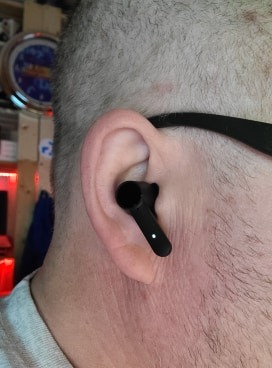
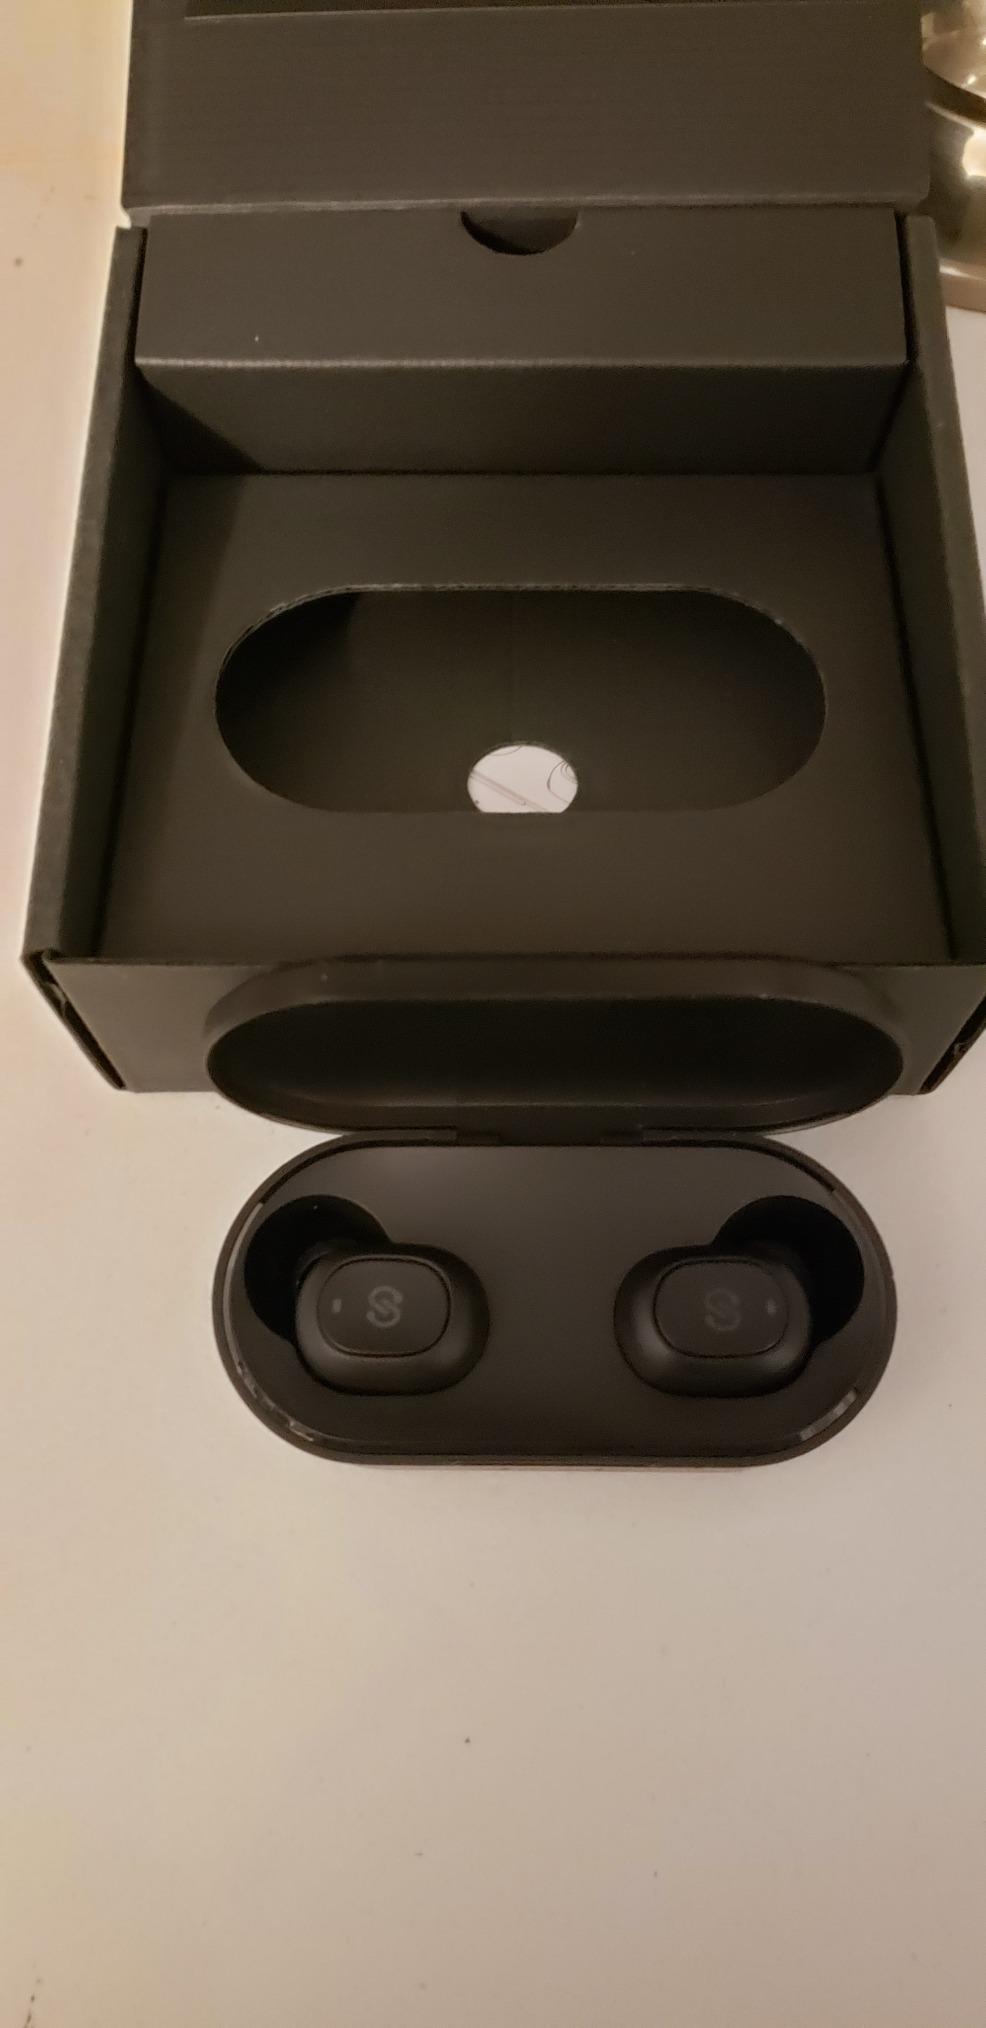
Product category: earbuds
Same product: no